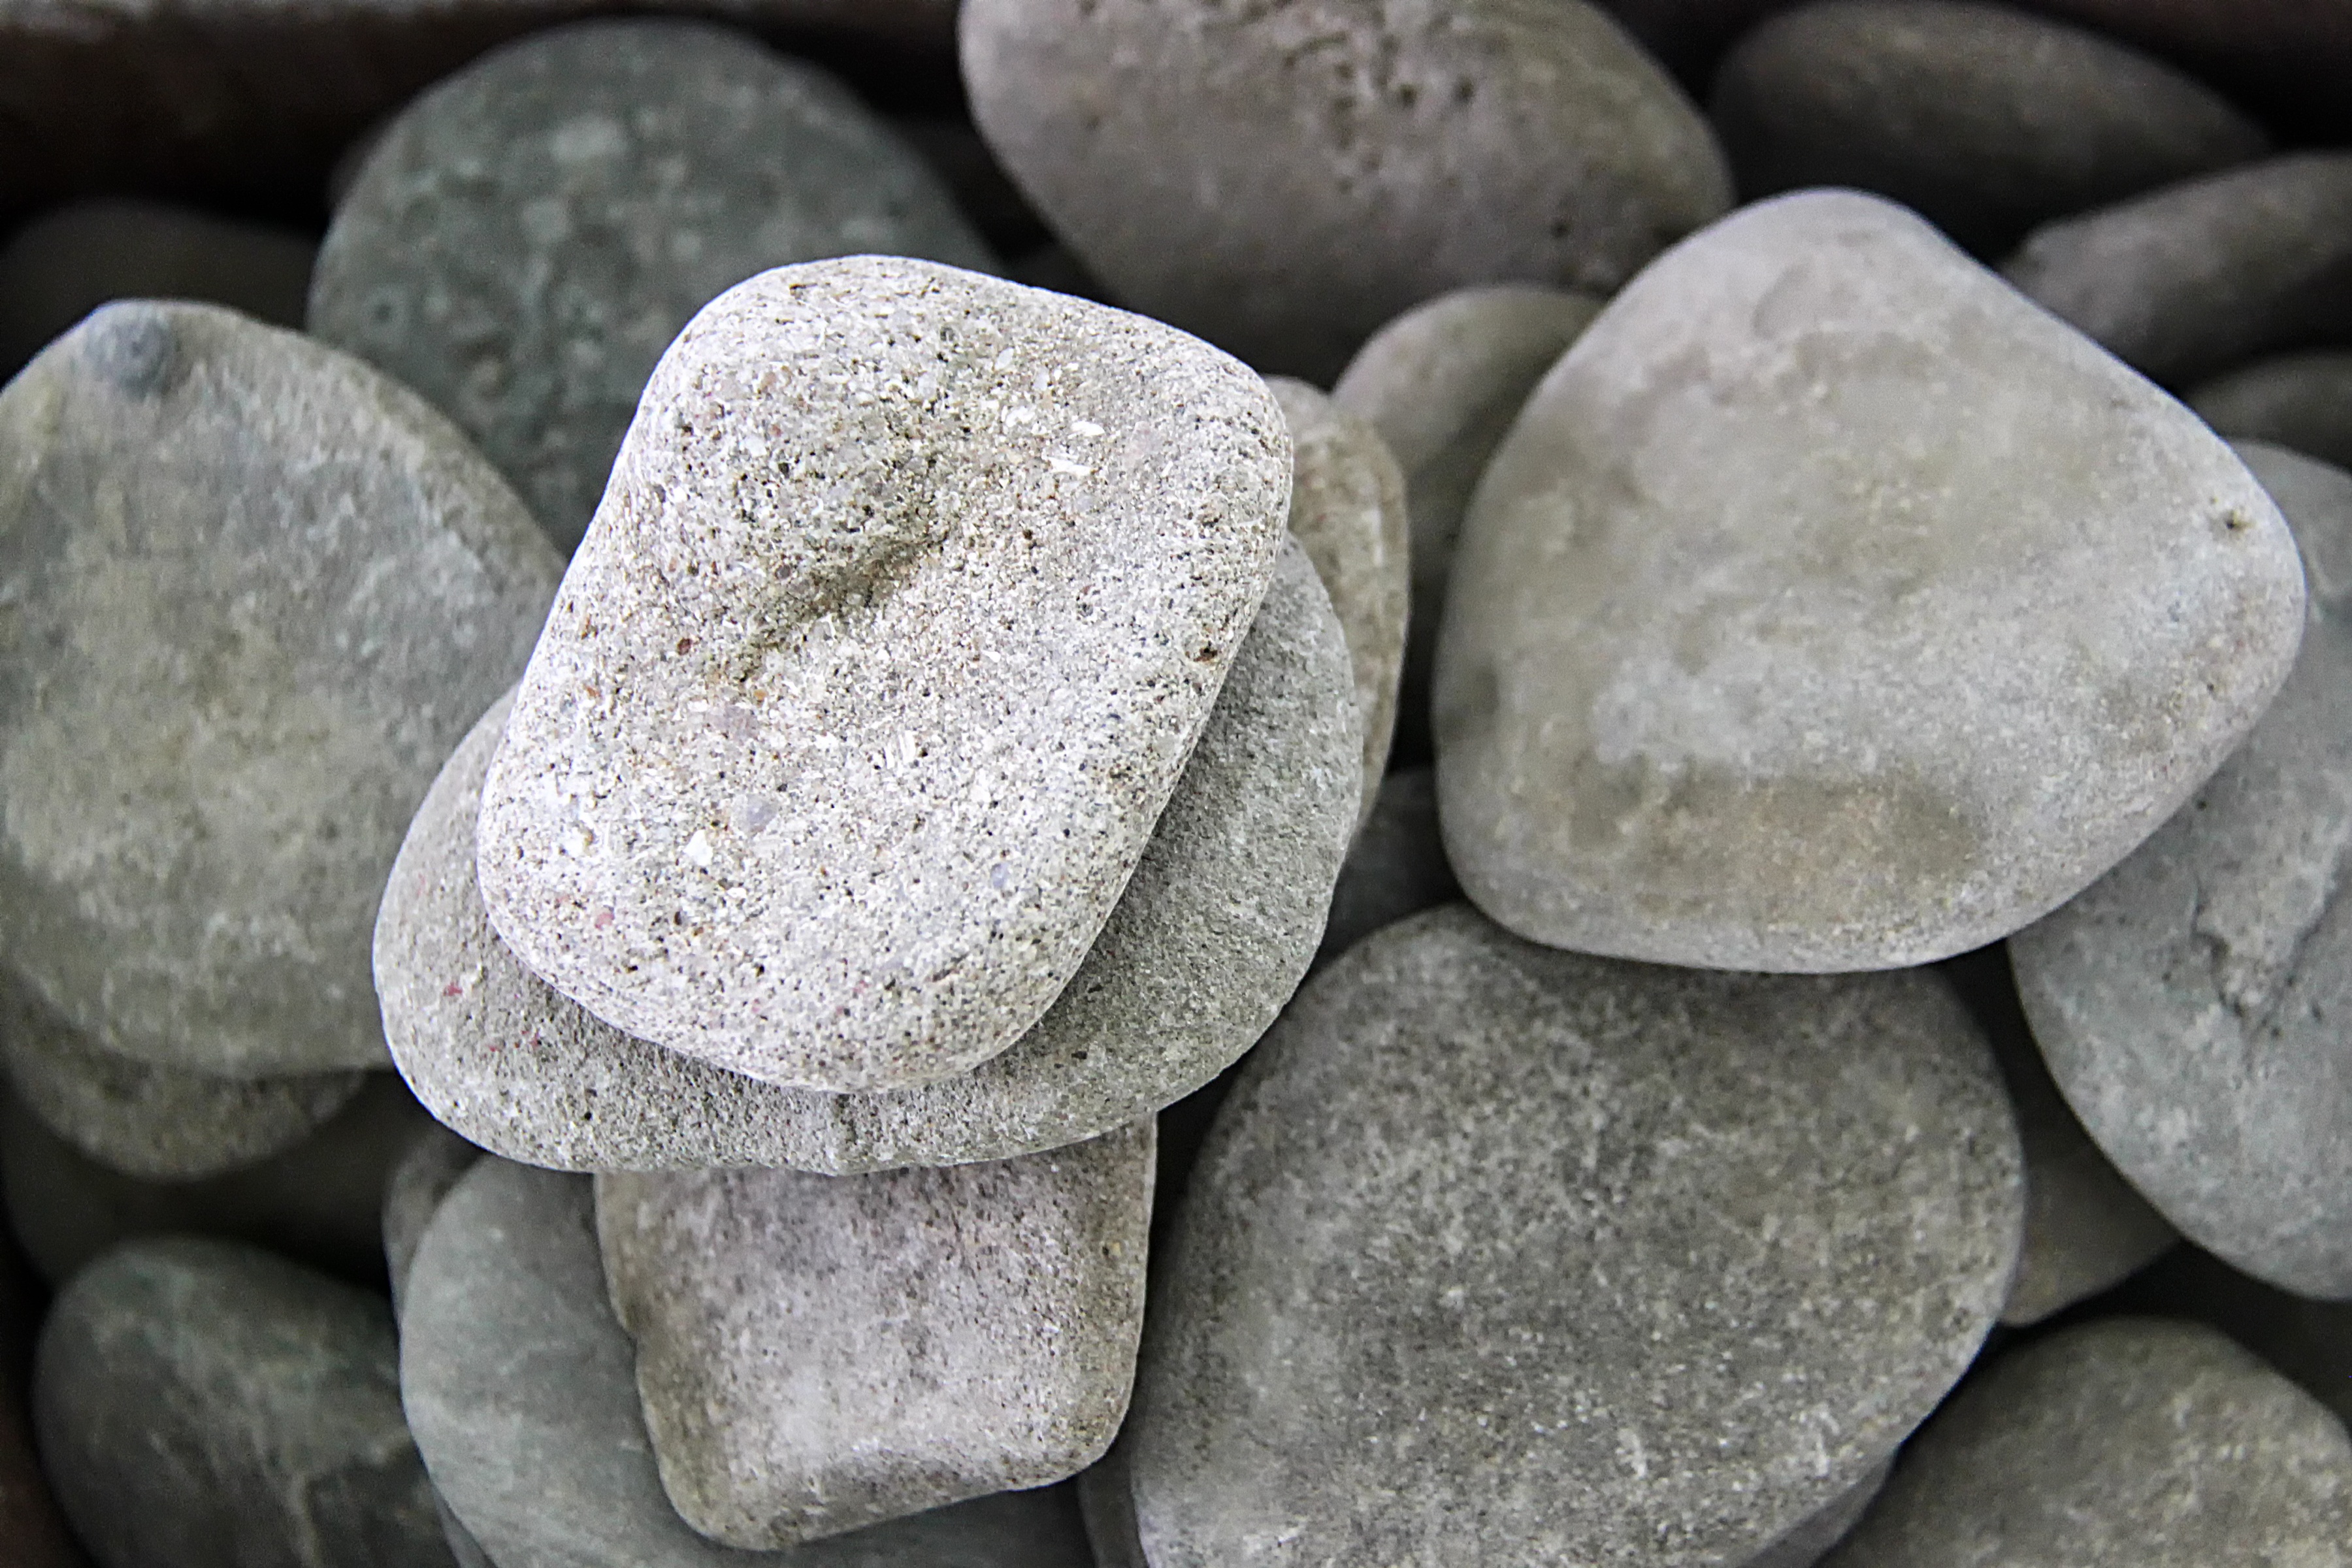
nature, rock, pebble, material, rocks, stones, gravel, boulder